SexyBack

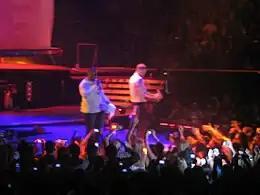
Timbaland and Justin Timberlake performing "SexyBack" during Timberlake's 2007 FutureSex/LoveShow concert tour

In the "Billboard" magazine review of the album, contributor Katy Kroll wrote that Timberlake "claims to be bringing 'sexy' back to pop music, and indeed he is. You can almost feel beads of sweat rolling off the title track and 'SexyBack' featuring Timbaland". Chris Willman of "Entertainment Weekly" was complimentary towards Timbaland, producer of the song, writing that Timbaland offers "tougher, trickier rhythms, minimal live playing, a plethora of hip-hop cameos, and a self-consciously hard, edgy club sensibility" to "SexyBack". Russell Baillie of "The New Zealand Herald" noted, "The producer's angular synthesizer crunch is all over it – at best on the single 'SexyBack' where they dispense with a chorus, leaving the song sustained by its vocal fireworks, electrofunk and Timberlake's repeated declaration that 'I'm bringing sexy back. PopMatters' contributor Quentin B. Huff wrote that "SexyBack" was the "fraternal twin" to Nelly Furtado's 2006 song "Promiscuous". Andrew Murfett of "The Age" wrote that the song was a "raunchy club banger that slyly suppresses" Timberlake's customary falsetto. He continues, "it's introduced a new phrase into the pop cultural lexicon". Glenn Gamboa of "Newsday" was complimentary towards the song, writing that it was "Timberlake at his best, mainstreaming a combination of the wild, edgy dance-pop style of Basement Jaxx with Missy Elliott's more experimental hip-hop to create a boldly inventive sound that still pleases the masses."